John Farnham

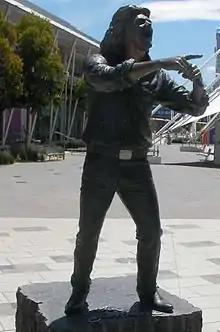
Statue of John Farnham, Melbourne Docklands

Farnham's July 1988 single, "Age of Reason", which peaked at No. 1 on the ARIA singles charts, was written by Johanna Pigott and Dragon member Todd Hunter.